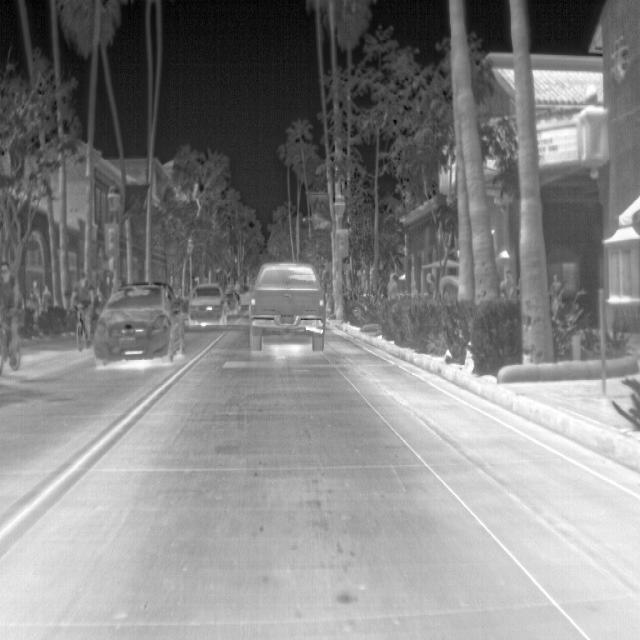
Detected objects:
label: person
label: person
label: person
label: person
label: person
label: person
label: person
label: person